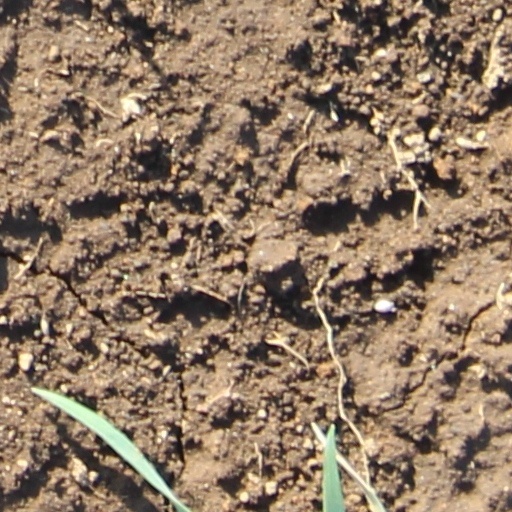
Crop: wheat